Gundremmingen Nuclear Power Plant

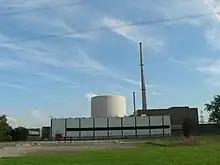
Interim storage for spent nuclear fuel (white building in foreground)

Since August 2004, an interim storage facility has been established on the grounds of the nuclear power plant for spent fuel elements with a heavy metal weight of 2,250 tonnes. It contains 192 storage spaces and was placed in operation in 2006. € 30 million have been budgeted for this. Construction of the building (104 m long, 38 m wide, and 18 m tall) was completed at the end of 2005. After interior fitting with electrical, heating, and ventilation equipment, installation of heavyweight hoists, and remaining exterior work, on 25 August 2006 the interim storage facility was opened and the first containers from the power plant moved in.